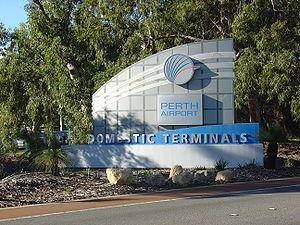
L'aéroport de Perth est un aéroport domestique et international desservant la ville de Perth, capitale de l'Australie-Occidentale, état situé à l'ouest de l'Australie. L'aéroport se trouve sur la commune de Guildford.